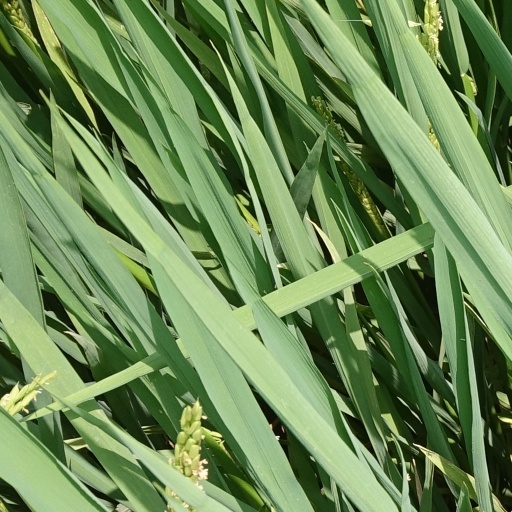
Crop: rice